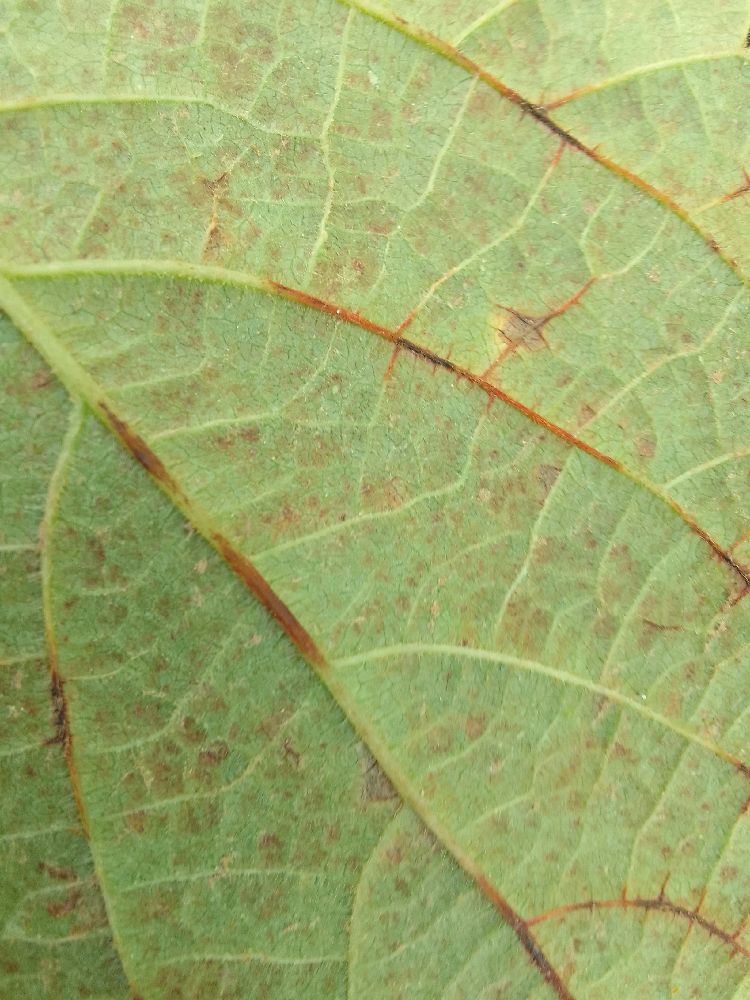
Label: anthracnose